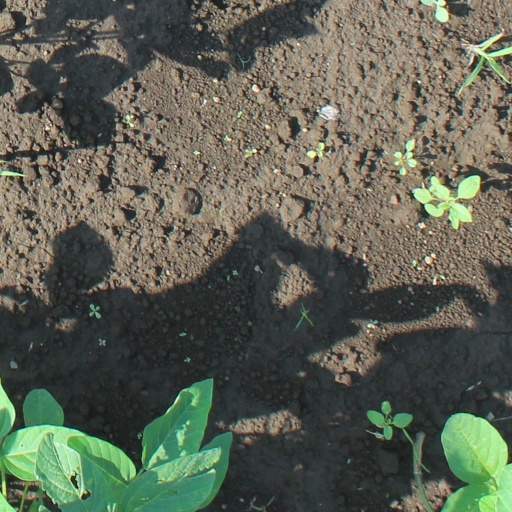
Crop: soybean